Dwinelle Hall

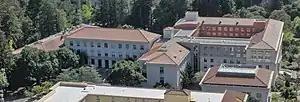
Dwinelle Hall as viewed from Sather Tower in 2022

The location and design of Dwinelle Hall was chosen to allow easier access for the expanded student body after World War II, as well as for faculty after the center of campus shifted southward towards Sather Gate. Dwinelle's odd shape was not created on a whim or by accident. The north wing and office block are aligned with Berkeley's older buildings like California Hall, Wheeler Hall, and Doe Memorial Library (which are all aligned along a southwesterly axis pointing towards the Golden Gate), while the southern wing is aligned with the (at the time) newer section of campus containing Sproul Hall as well as the city grid to the south.